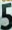
Number: 5